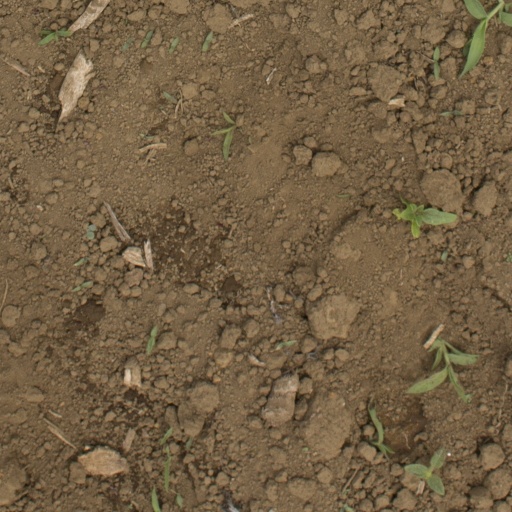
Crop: Jerusalem artichoke